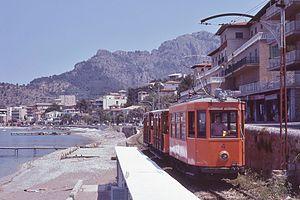
(Flickr:) Tram 4 en 1979. Photo historique, pour au moins deux raisons, le tram no 4 n'est plus au Porto-Soller mais à Saragosse et le tram ne circulerait plus à cet endroit depuis cette année, mais en dessus sur la route.